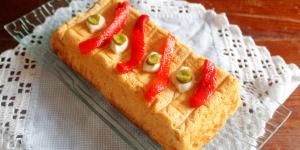
pastel de merluza de la abuela